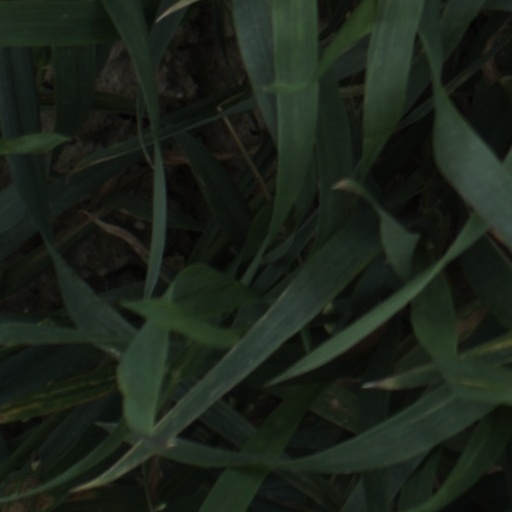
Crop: wheat